Crown Princess Gonghoe

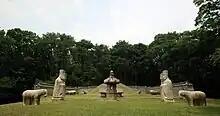
Sunchangwon, the tomb of Crown Prince Sunhoe and Crown Princess Gonghoe in Goyang, South Korea

In 1603, the spirit tablet of Crown Princess Gonghoe and her husband were made; they were missing in Ganghwa Island during the Qing invasion of Joseon, so the new ones were made after the war, in 1637. As of 1678, during the reign of King Sukjong, as Myeongjong's spirit tablet was moved out from the main palace of Jongmyo, the spirit tablets of Crown Prince Sunhoe and Crown Princess Gonghoe was buried in Sunhoemyo, and the only official rite was on annual Cold Food Festivals. However, buddhist monks in Bongeunsa still held rites on their death anniversaries, as of the reign of King Jeongjo. On 30 January 1871, King Gojong renamed Sunhoemyo to Sunchangwon, unifying the names of royal tombs with the same class.